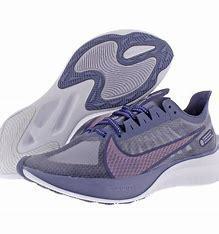
Brand: Nike
Model: Zoom Gravity